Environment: real
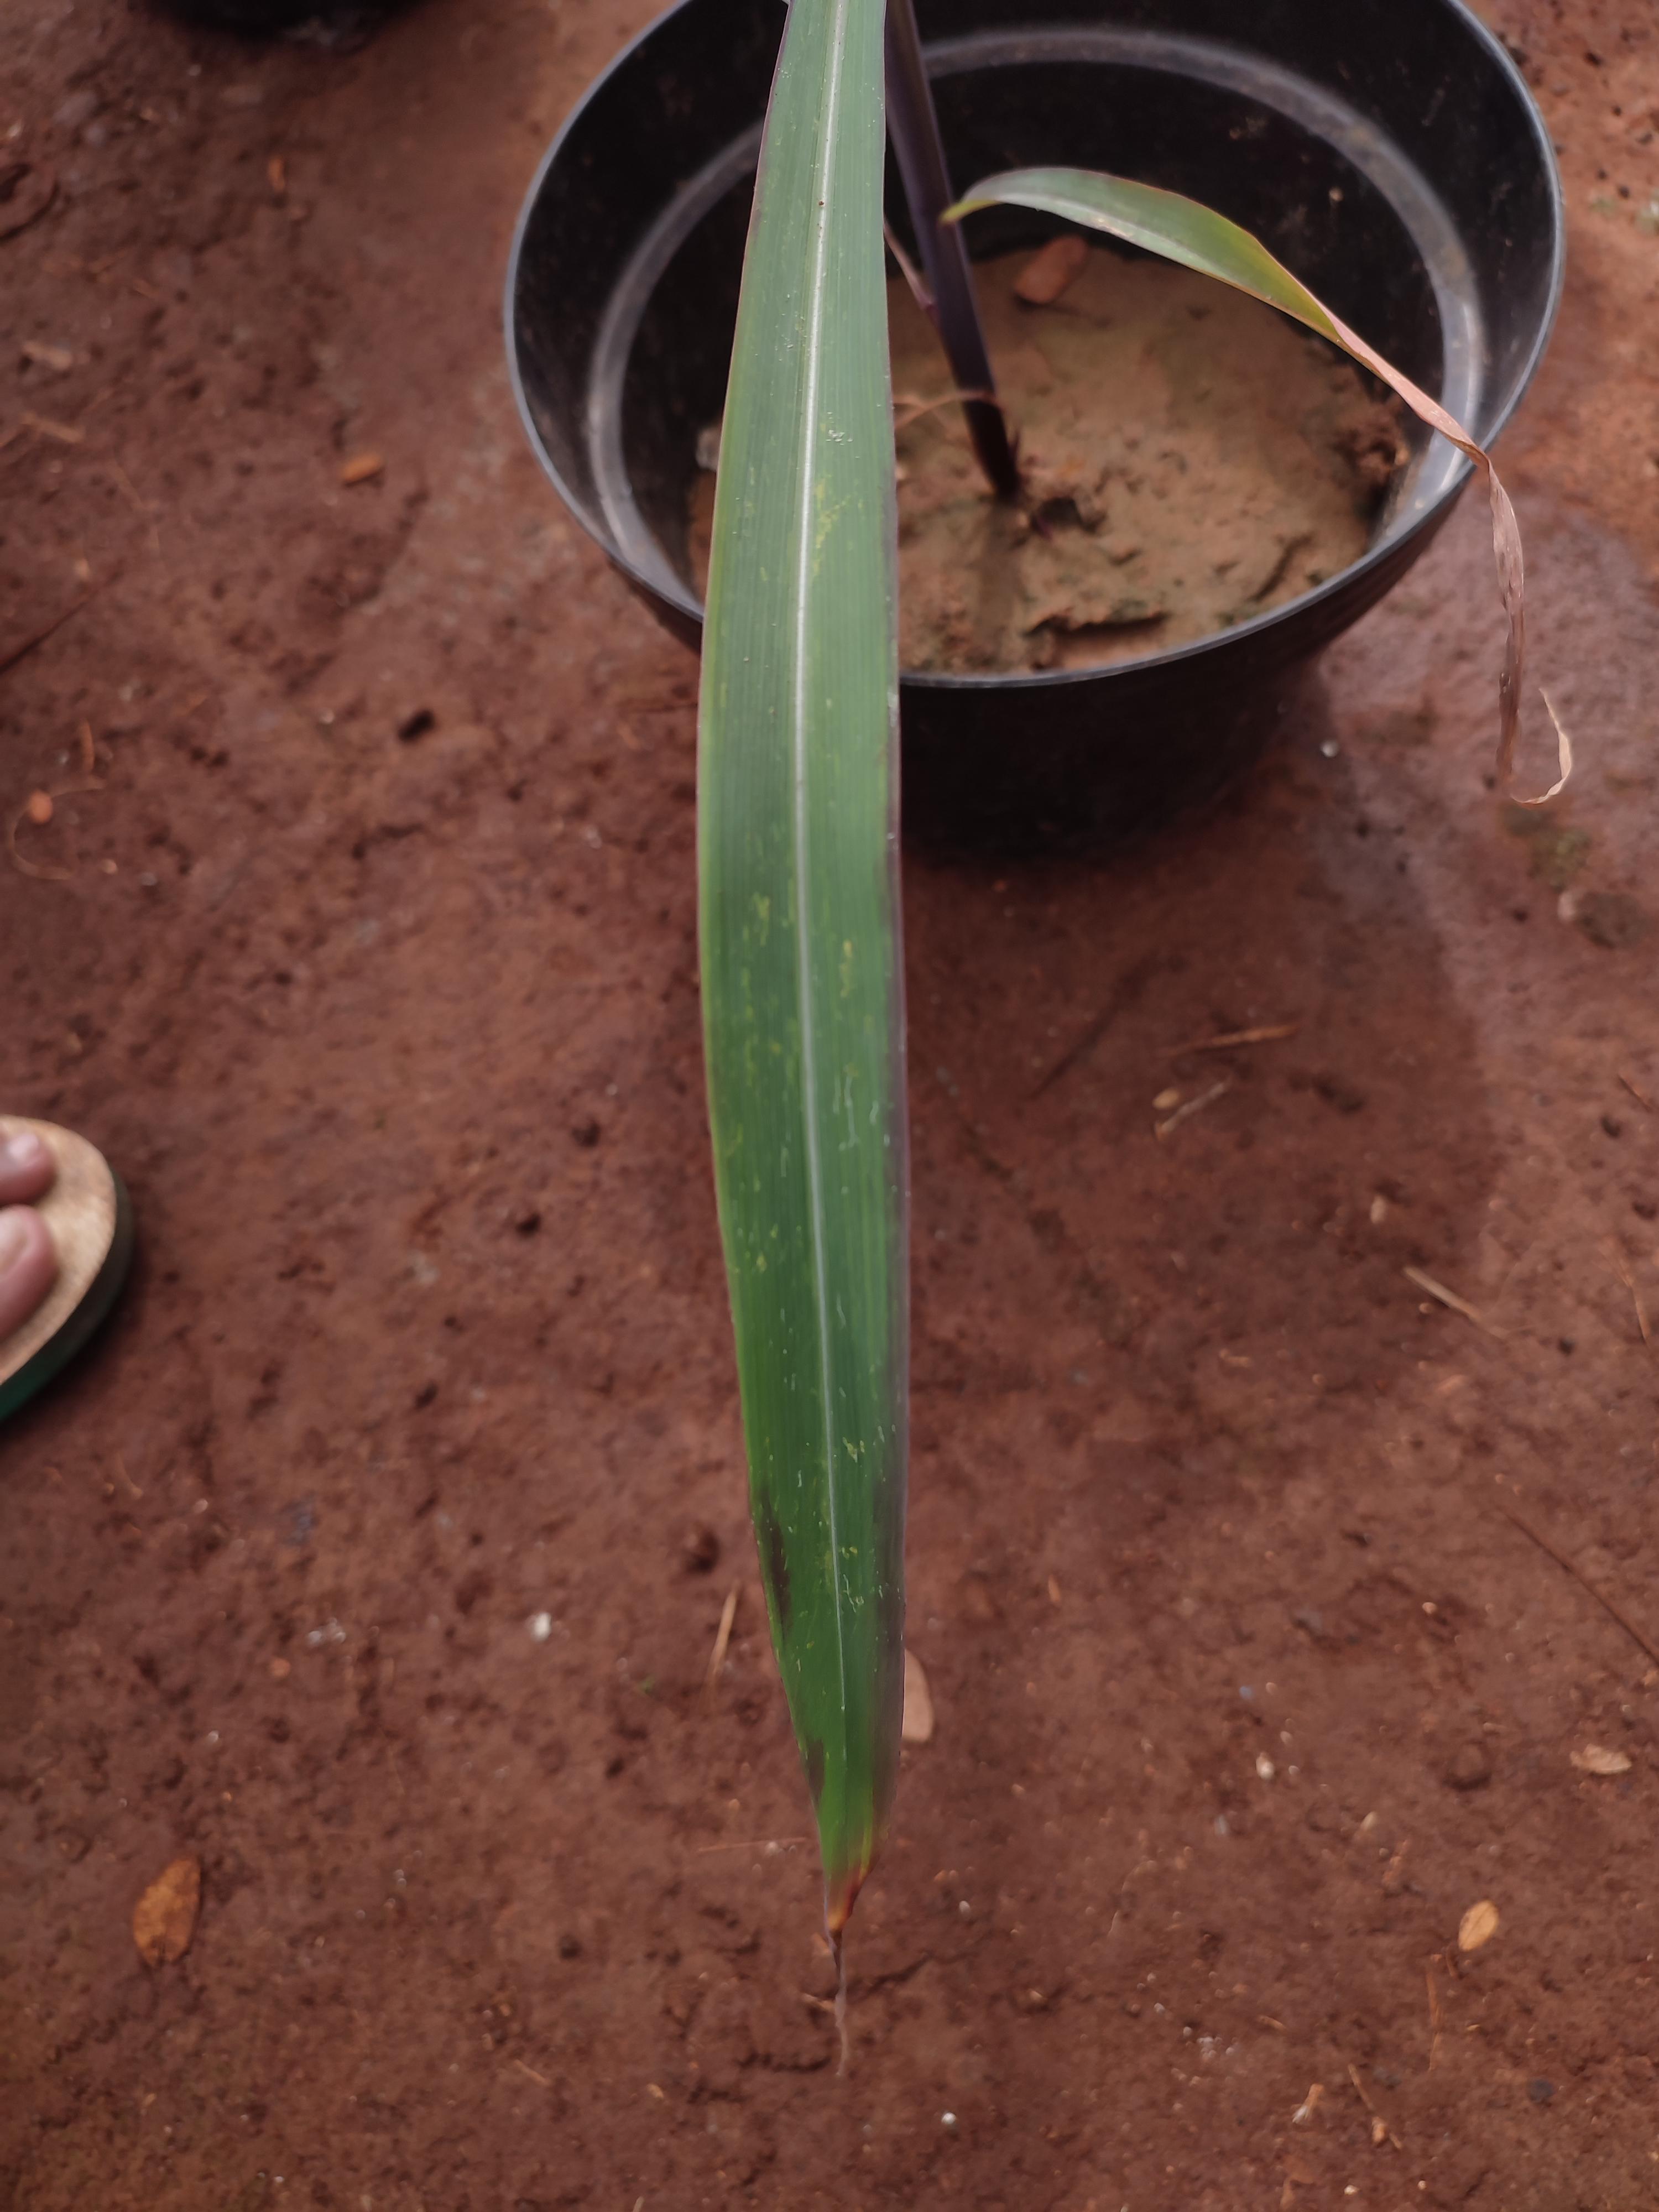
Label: phosphorus_deficiency